Underwater habitat

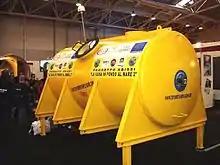
Progetto Abissi habitat

"Bentos-300" (Bentos minus 300) was a maneuverable Soviet submersible with a diver lockout facility that could be stationed at the seabed. It was able to spend two weeks underwater at a maximum depth of 300m with about 25 people on board. Although announced in 1966, it had its first deployment in 1977. [1] There were two vessels in the project. After Bentos-300 sank in the Russian Black Sea port of Novorossiisk in 1992, several attempts to recover it failed. In November 2011 it was cut up and recovered for scrap in the following six months.